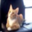
Label: cat